Henry Adrian Churchill

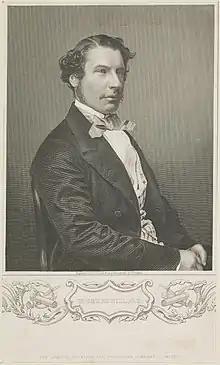
Henry Adrian Churchill

Henry Adrian Churchill CB (16 September 1828 – 12 July 1886) was an archaeological explorer of ancient Mesopotamia and a British diplomat who stopped much of the commercial slavery in Zanzibar and helped prevent a war between Zanzibar and Oman.